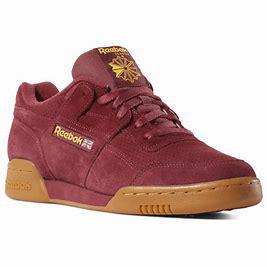
Brand: Reebok
Model: Workout Plus Mu